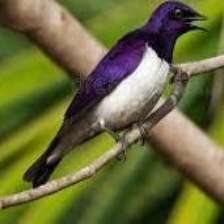
Species: VIOLET BACKED STARLING
Scientific name: CINNYRICINCLUS LEUCOGASTER